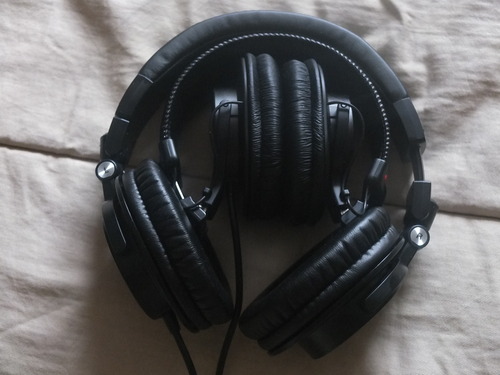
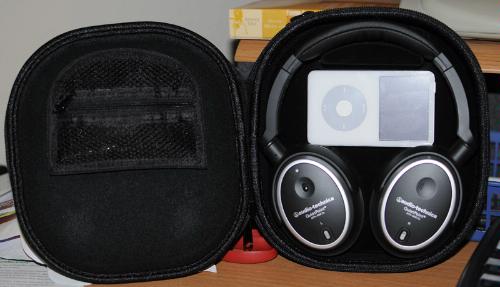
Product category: headphones
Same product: no